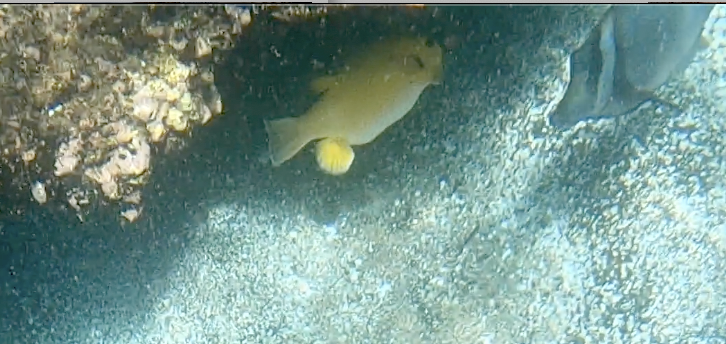
Arothron meleagris (Guineafowl Puffer)